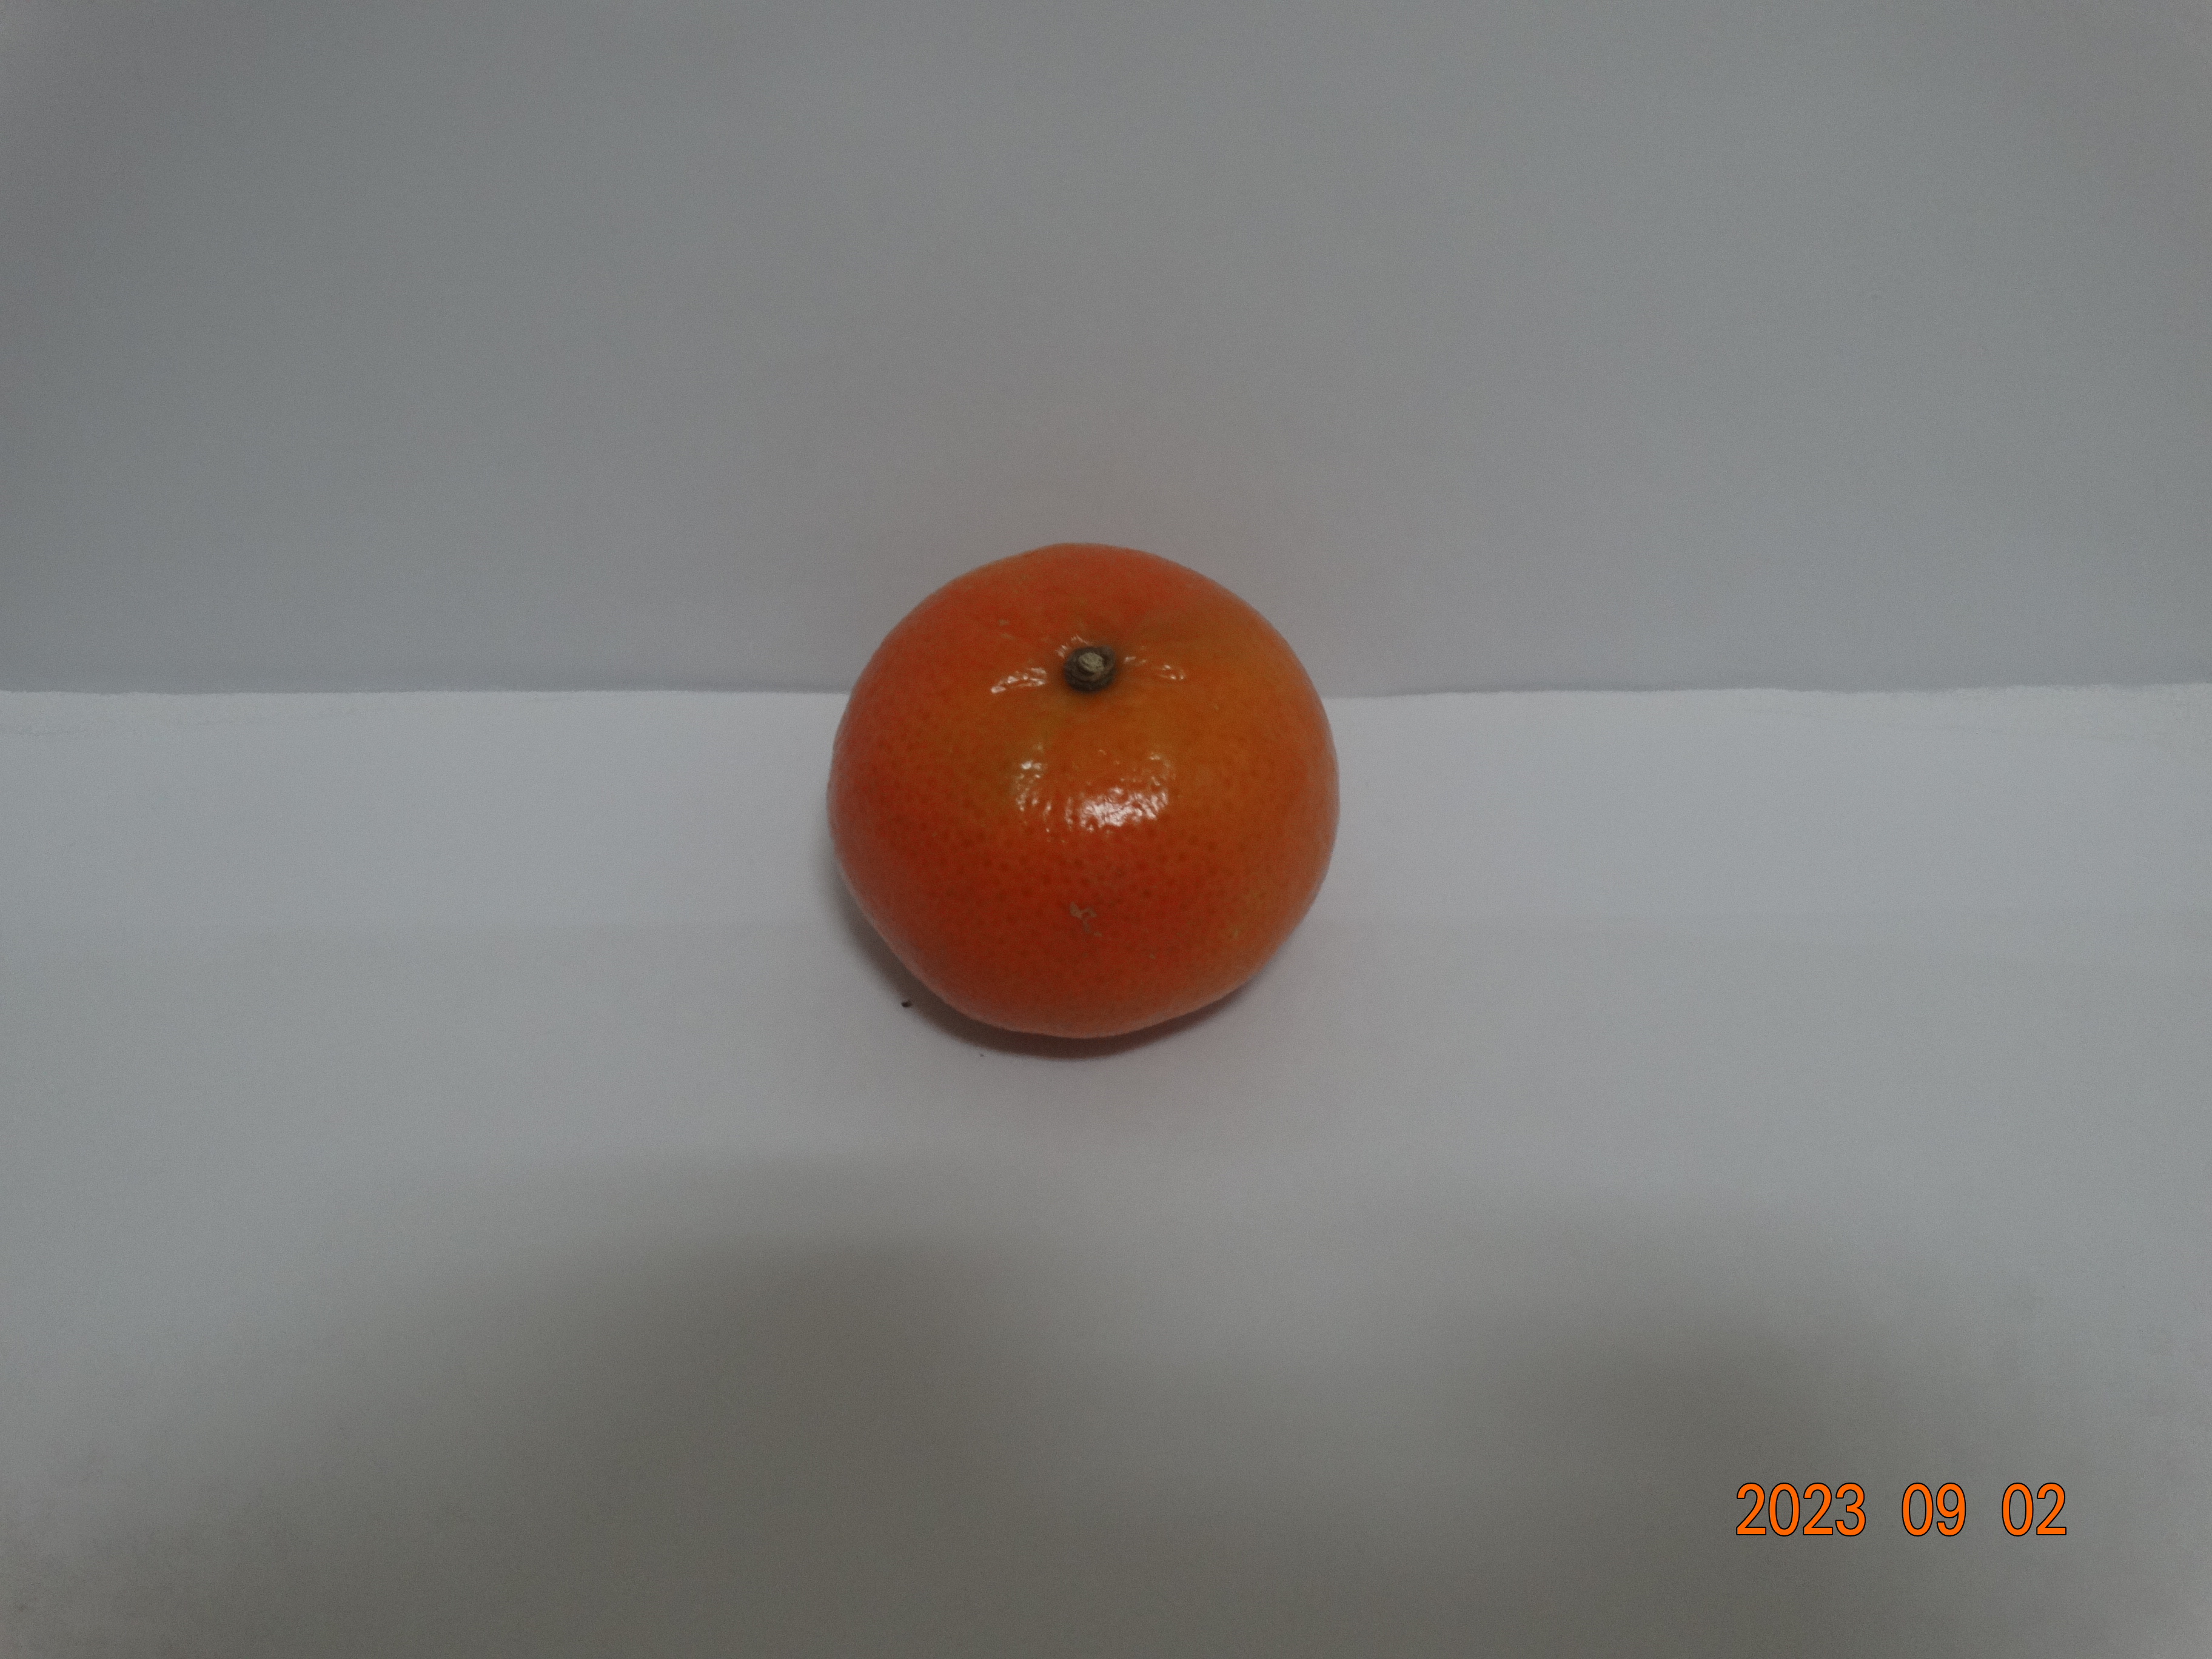
Citrus fruit variety: tangerine